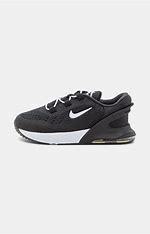
Brand: Nike
Model: Air Max 270 Go